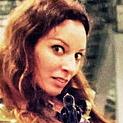
Age: 34